U.S. Route 27 in Florida

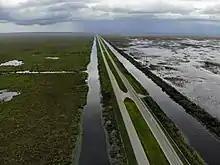
US 27, looking north near the Everglades

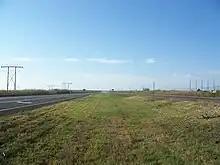
US 27, looking south toward the I-75 interchange

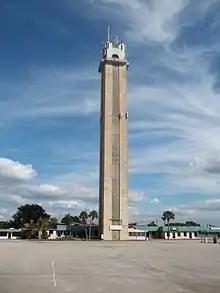
The Lake Placid Tower on US 27, similar to the Citrus Tower further north in Clermont, also on US 27

In Broward County, the highway passes protected wetlands and heavy-duty powerlines on the west and the outer reaches of the suburban communities of Pembroke Pines and Weston on the east where it curves to the northwest. It passes by West Broward High School in Pembroke Pines, in which many school busses coming from SR 822 (Sheridan Street) use US 27 to get to Johnson Street to where the high school is. US 27 then reaches an interchange with I-75 and Alligator Alley (exit 23) which is an elaborate partial cloverleaf interchange with flyovers from US 27, loop ramps from I-75, and no reentry to either road. From here, the road is surrounded by Everglades-related wilderness and recreational areas before curving to the north toward South Bay, where it intersects SR 80 and overlaps the road before curving west along the shores of Lake Okeechobee. The highway skirts the southwestern shore of Lake Okeechobee and then heads west through Lake Harbor and then Clewiston, before making a sharp turn to the north toward Moore Haven, where it crosses the Mamie Langdale Memorial Bridge over the Caloosahatchee Canal and makes another sharp turn to the west. The road then intersects with SR 78, which it overlaps until reaching Citrus Center, then proceeds in a northerly direction toward the central Florida communities such as Lake Placid, where it intersects SR 70.